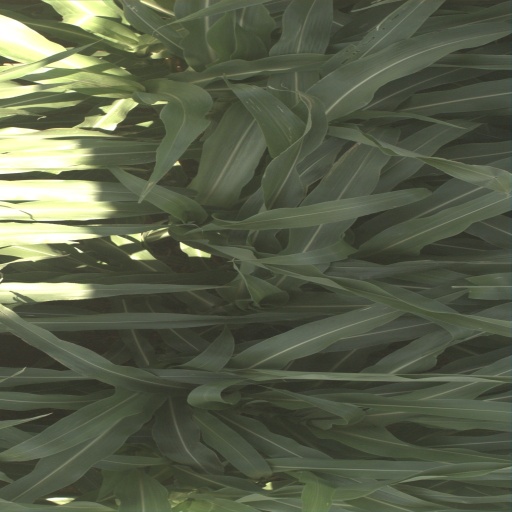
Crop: sorghum